Jägerschnitzel

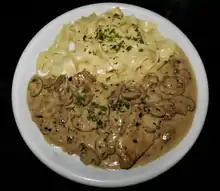
Jägerschnitzel with fettucine

Jägerschnitzel ("hunter's schnitzel") is an Austrian dish made of a roast veal or pork cutlet with a sauce made of mushrooms and tomatoes or cream. In regional cuisine the dish can also be a schnitzel made of breaded, roasted jagdwurst with tomato sauce and Spätzle noodles.